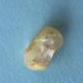
Maize quality: Bad